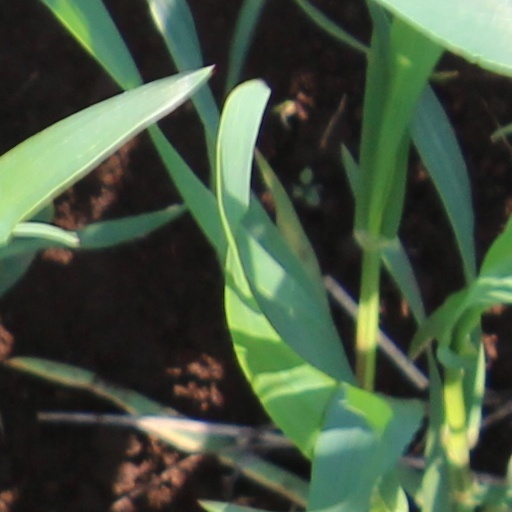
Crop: wheat